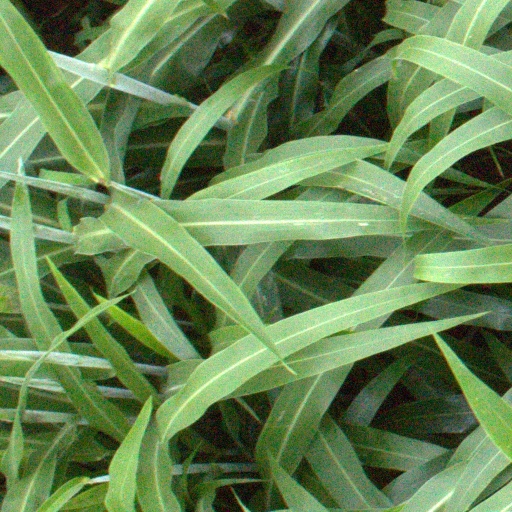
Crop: sorghum